Abbaye de Créteil

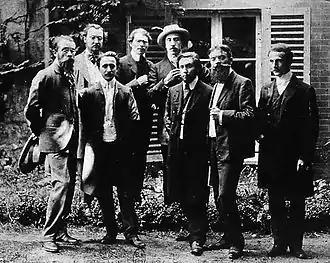
L'Abbaye de Créteil, ca.1908. First row: Charles Vildrac, René Arcos, Albert Gleizes, Barzun, Alexandre Mercereau. Second row: Georges Duhamel, Berthold Mahn, d'Otémar

L'Abbaye de Créteil or Abbaye group was a utopian artistic and literary community founded during the month of October, 1906. It was named after the Créteil Abbey, as most gatherings took place in that suburb of Paris.